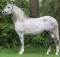
Label: horse